Johnathan Goddard

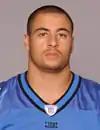

Jonathan Bruce Goddard (May 11, 1981 – June 15, 2008) was an American professional football defensive end who played in the National Football League (NFL) and Arena Football League (AFL). He was drafted by the Detroit Lions and also spent time with the Indianapolis Colts and Colorado Crush before his death in a June 2008 motorcycle accident.